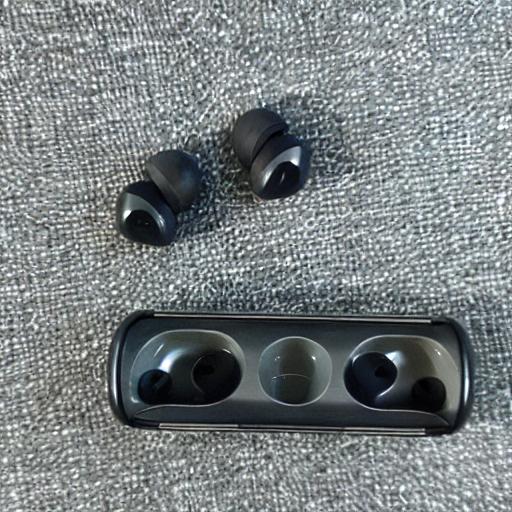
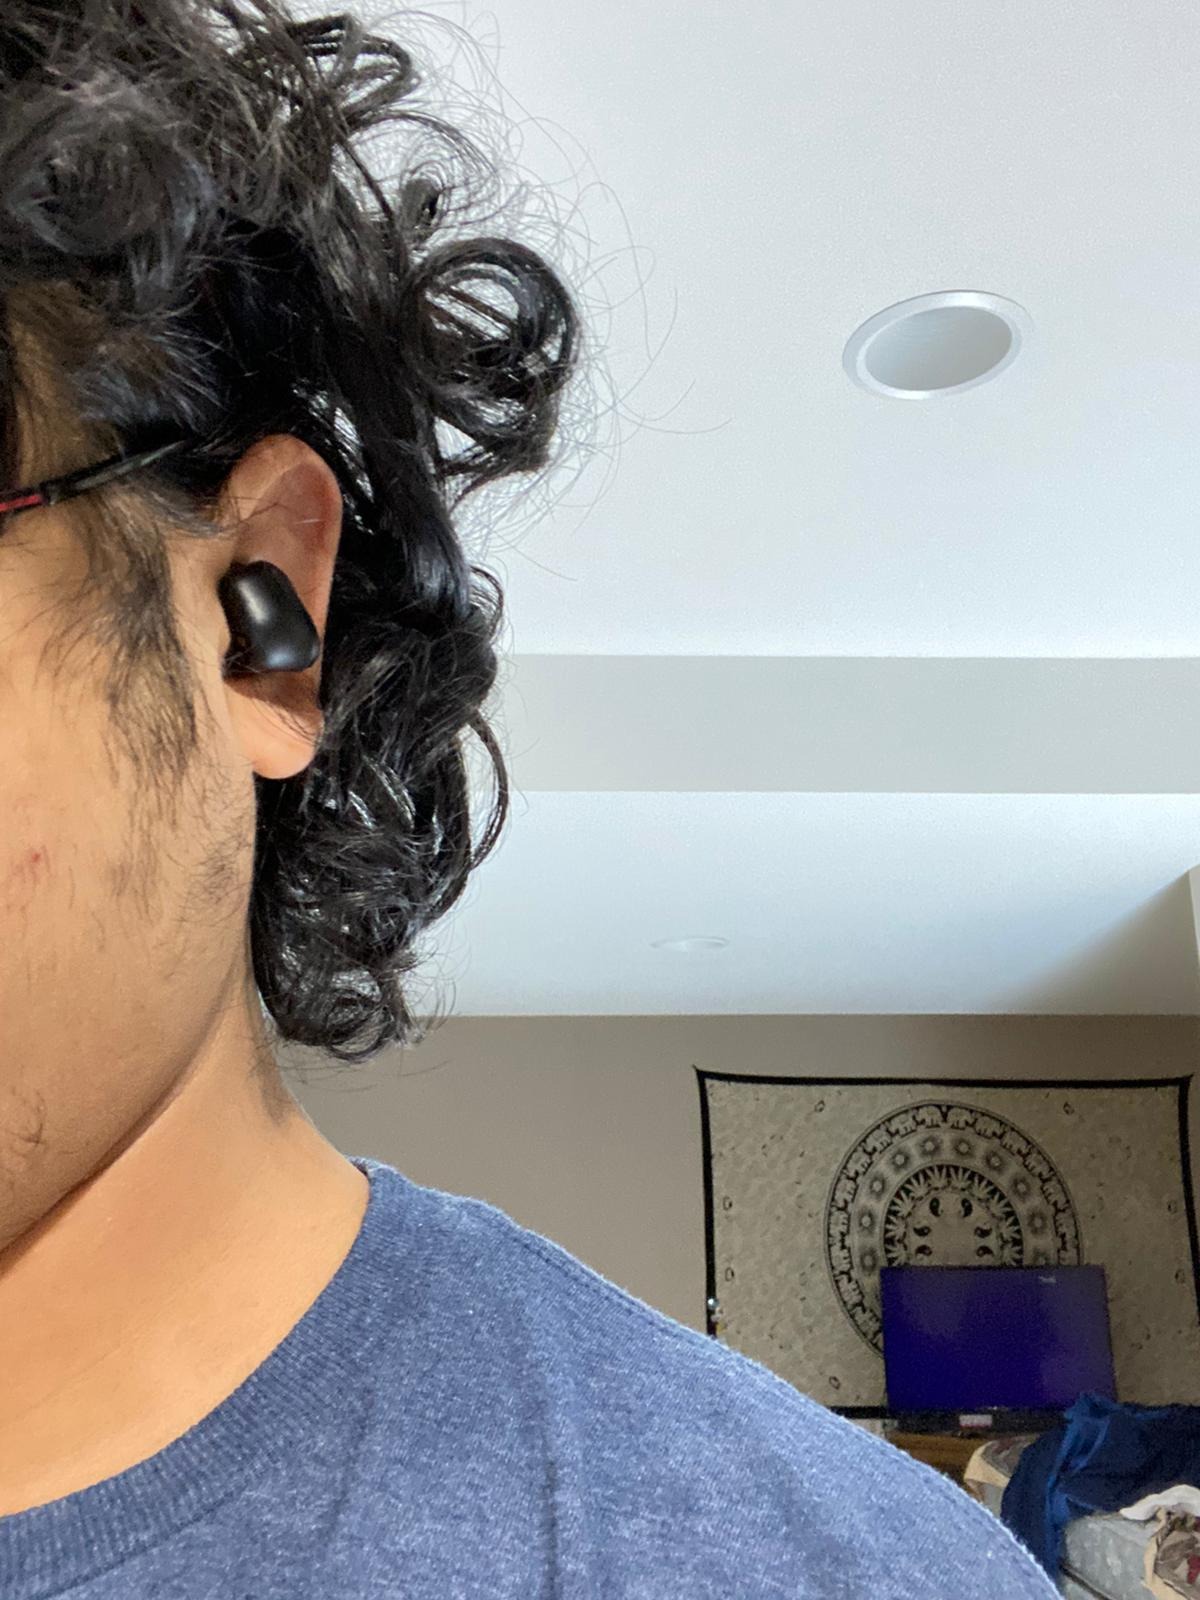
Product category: earbuds
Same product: no